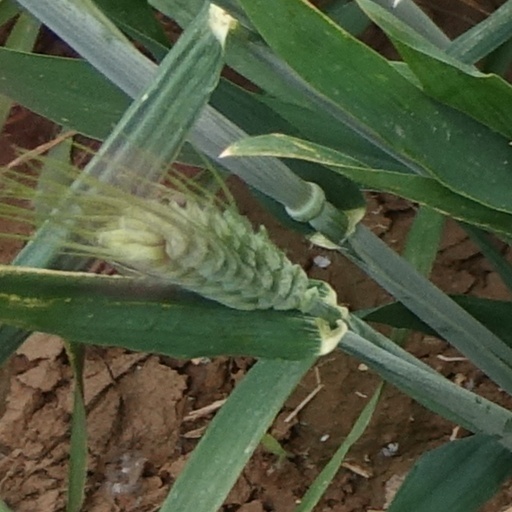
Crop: wheat